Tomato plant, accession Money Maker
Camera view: horizontal (90 deg, fisheye); turntable rotation: 270 degrees
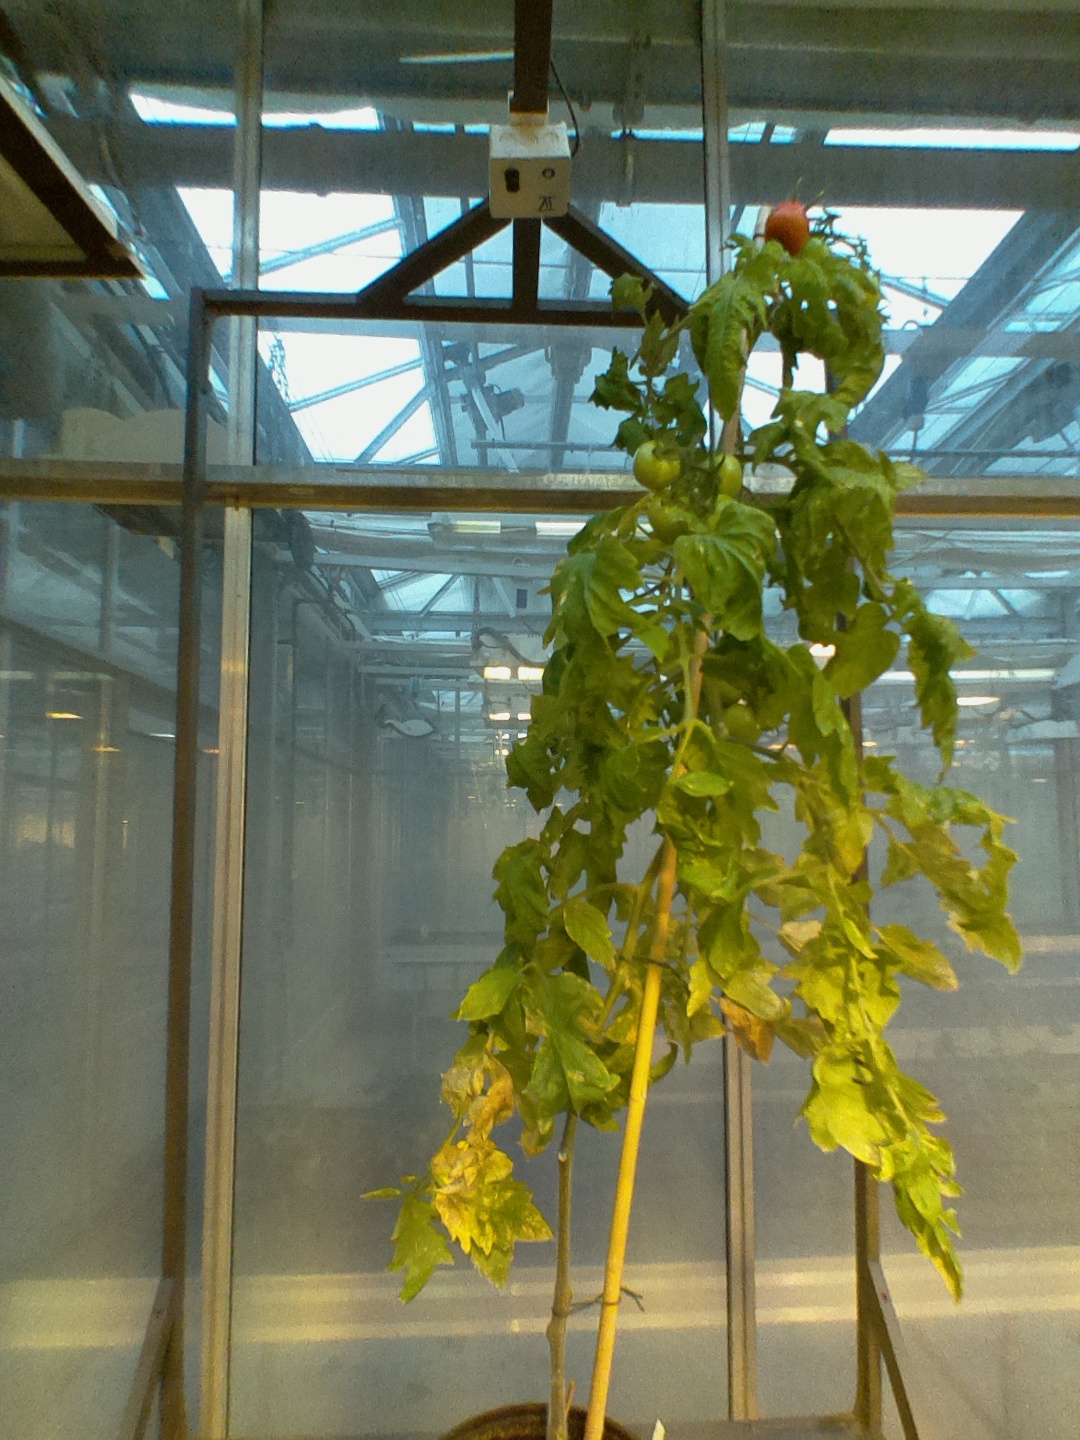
BBCH growth stage 81: 10%-20% of fruits show typical fully ripe color